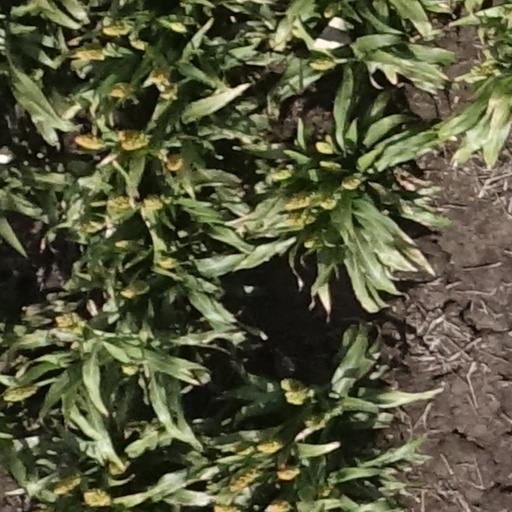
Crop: sorghum